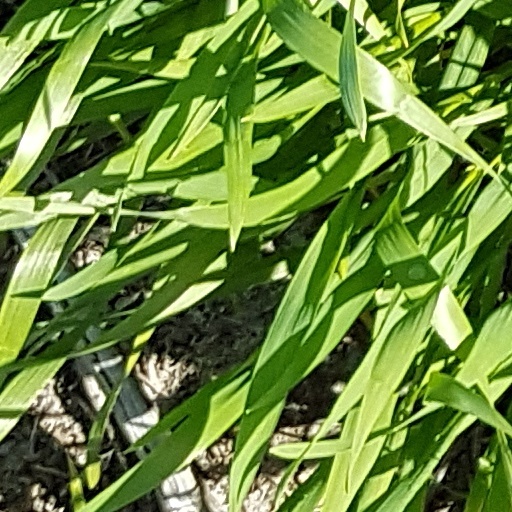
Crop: wheat